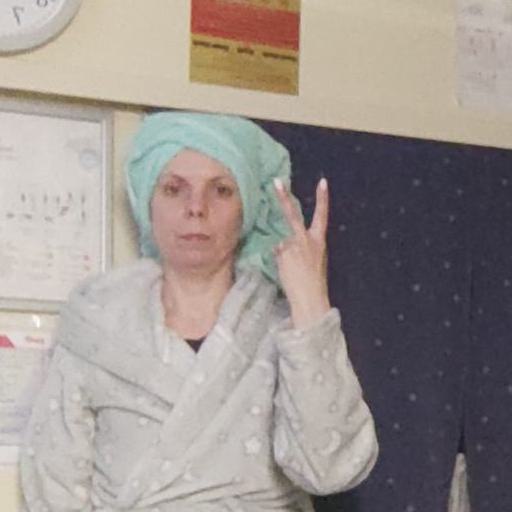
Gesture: peace_inverted